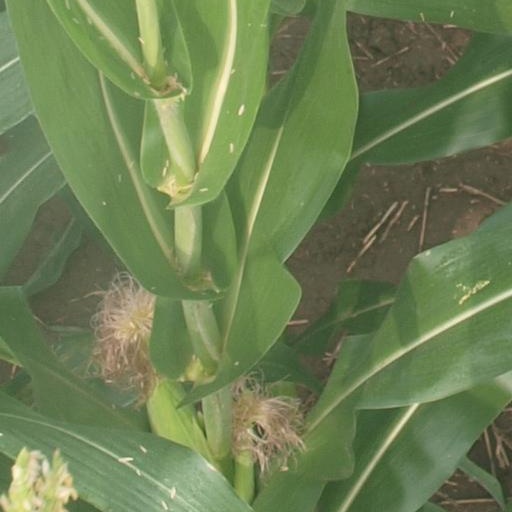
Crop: maize; corn